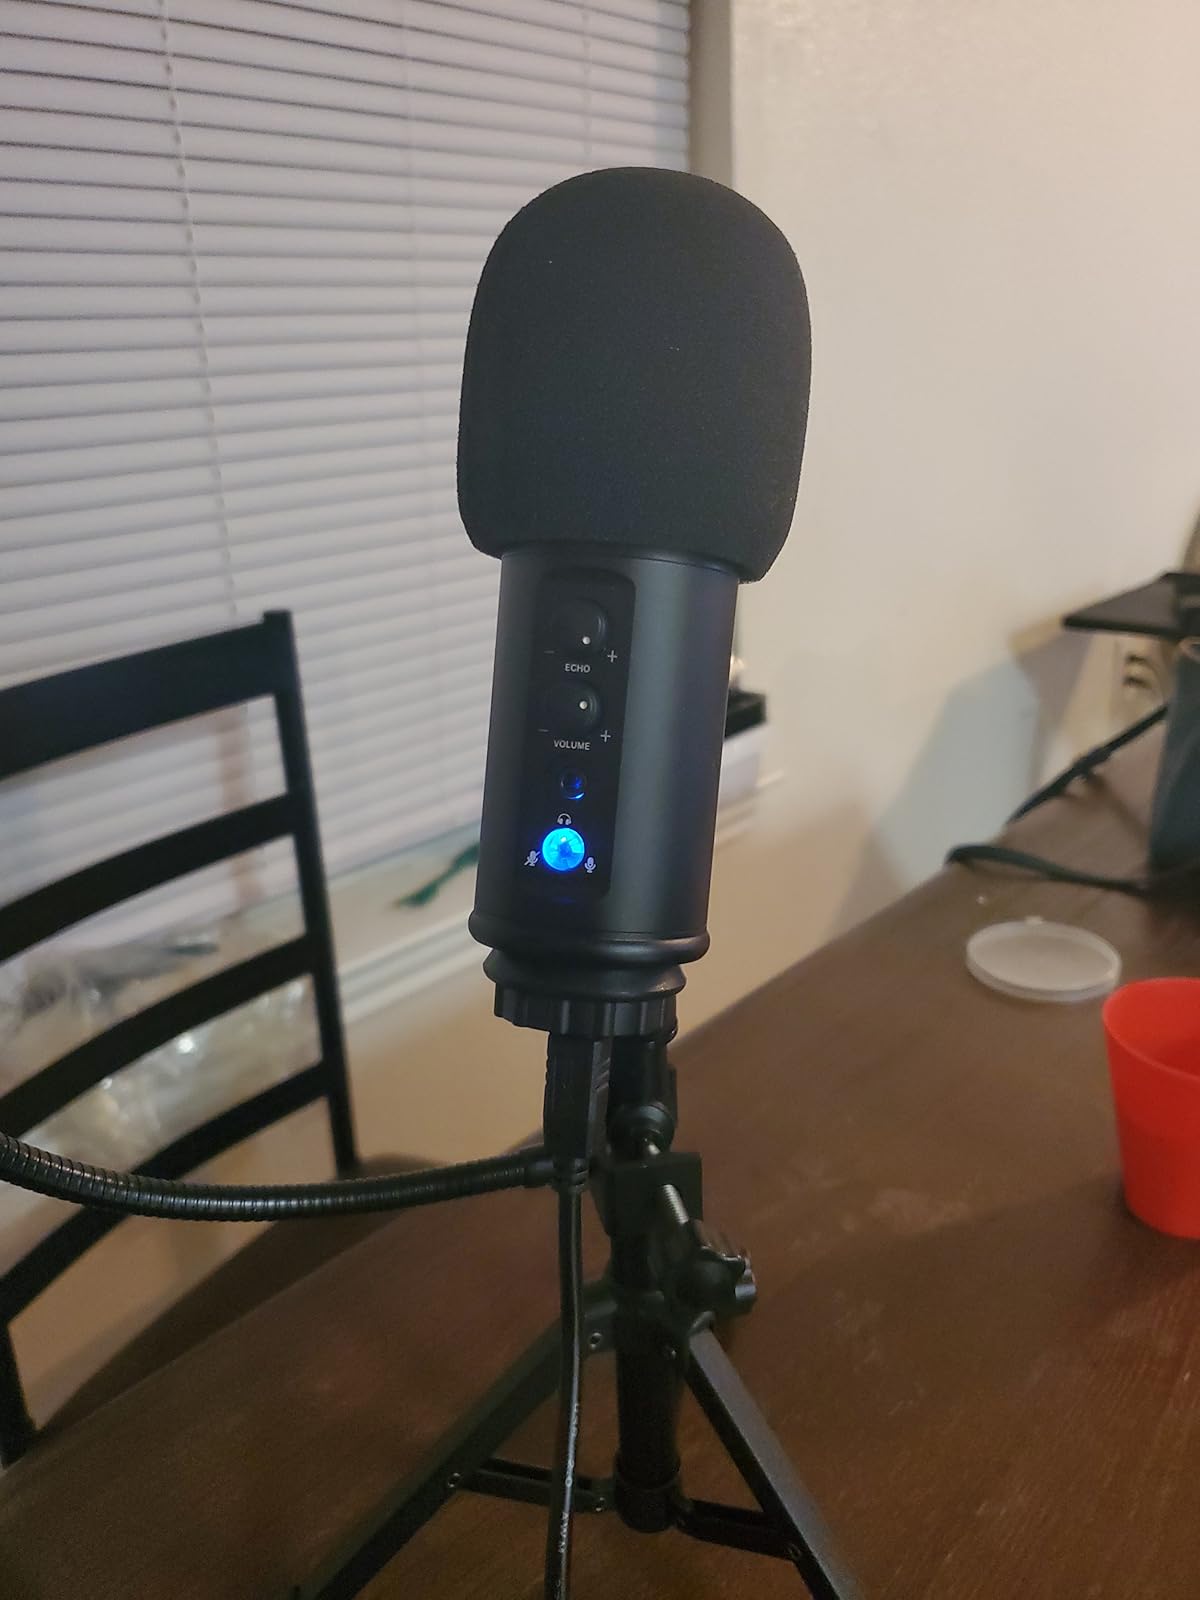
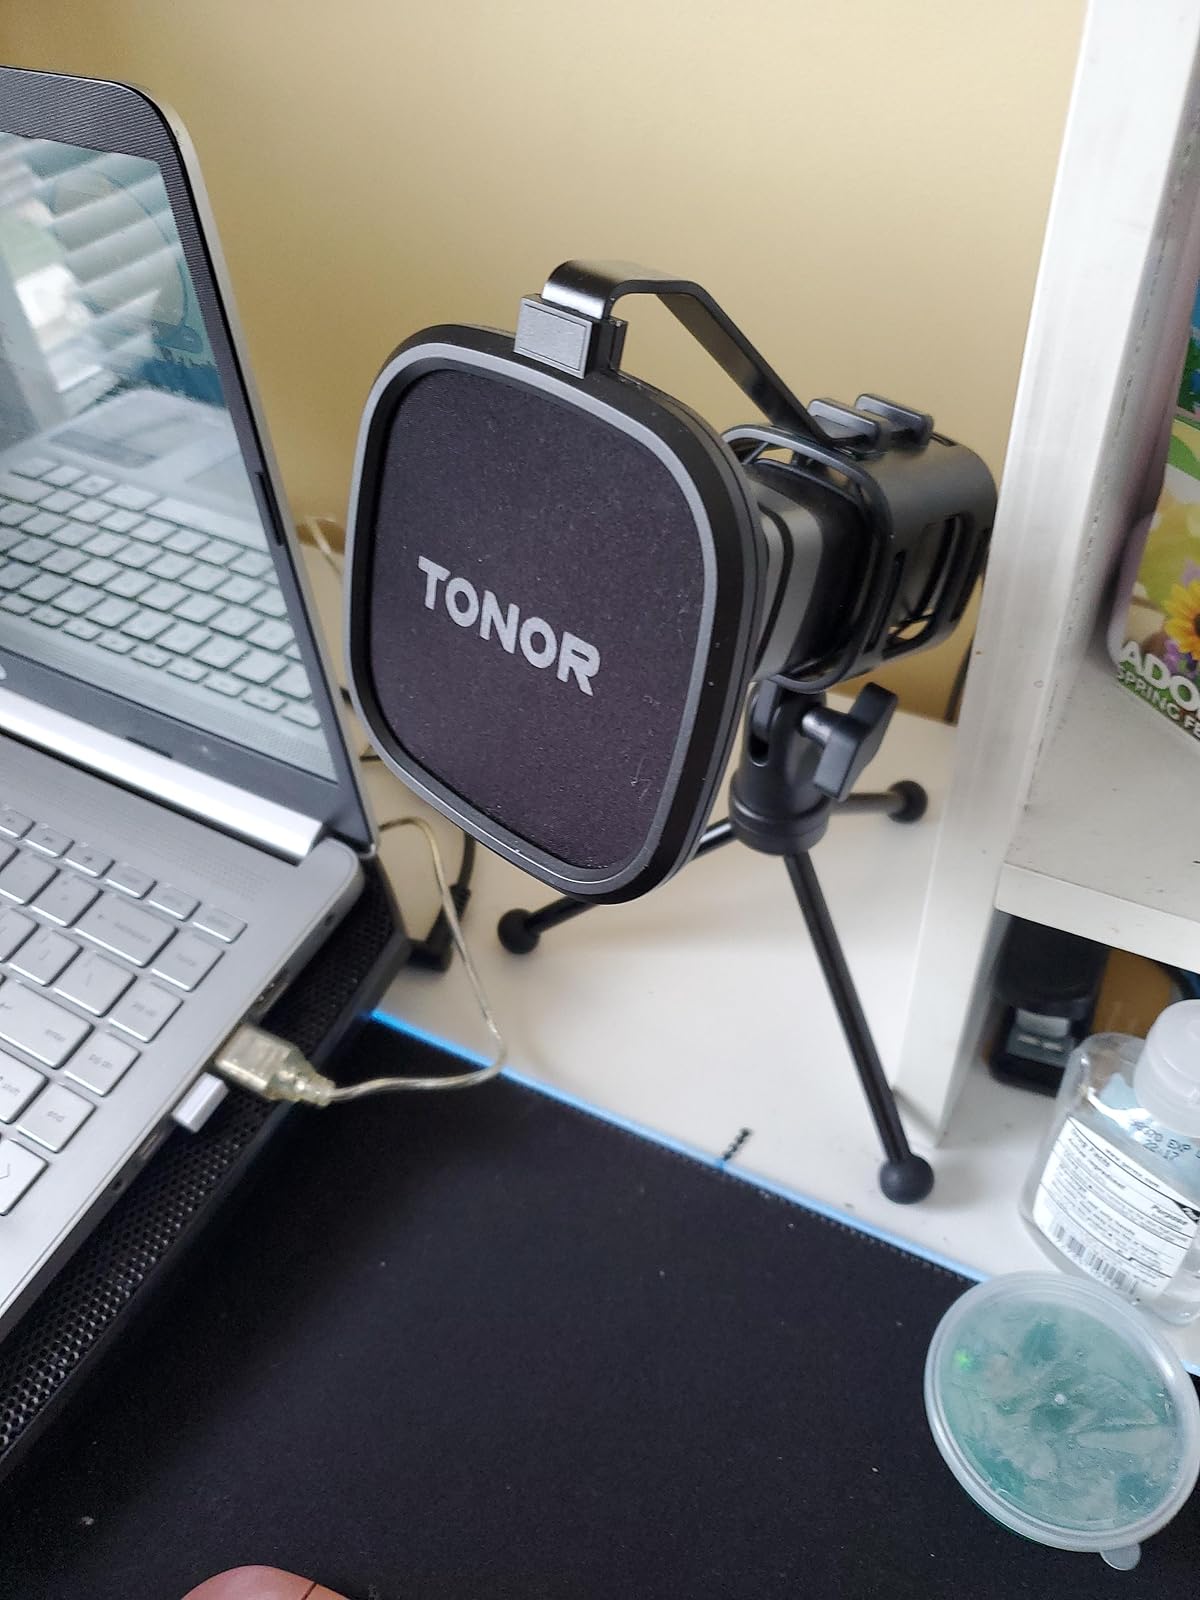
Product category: microphone
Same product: no